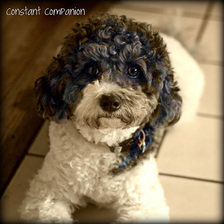
Species: dog
Breed: havanese